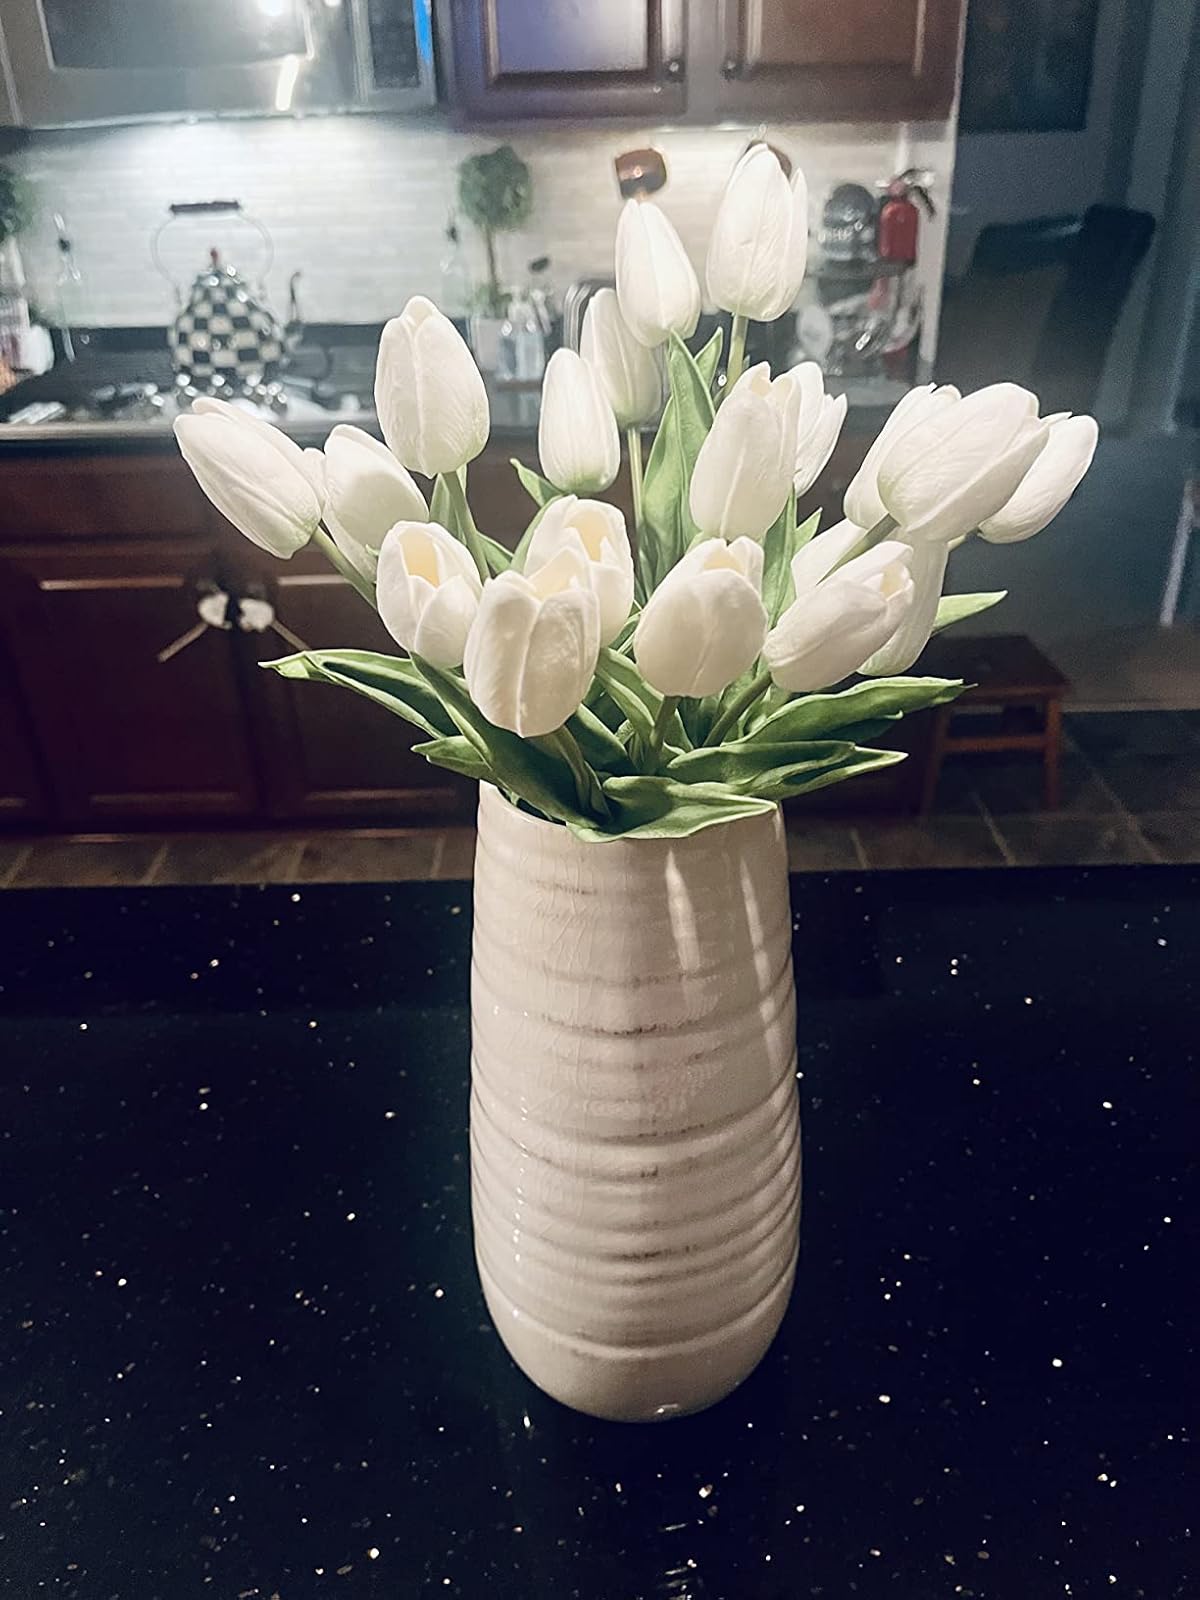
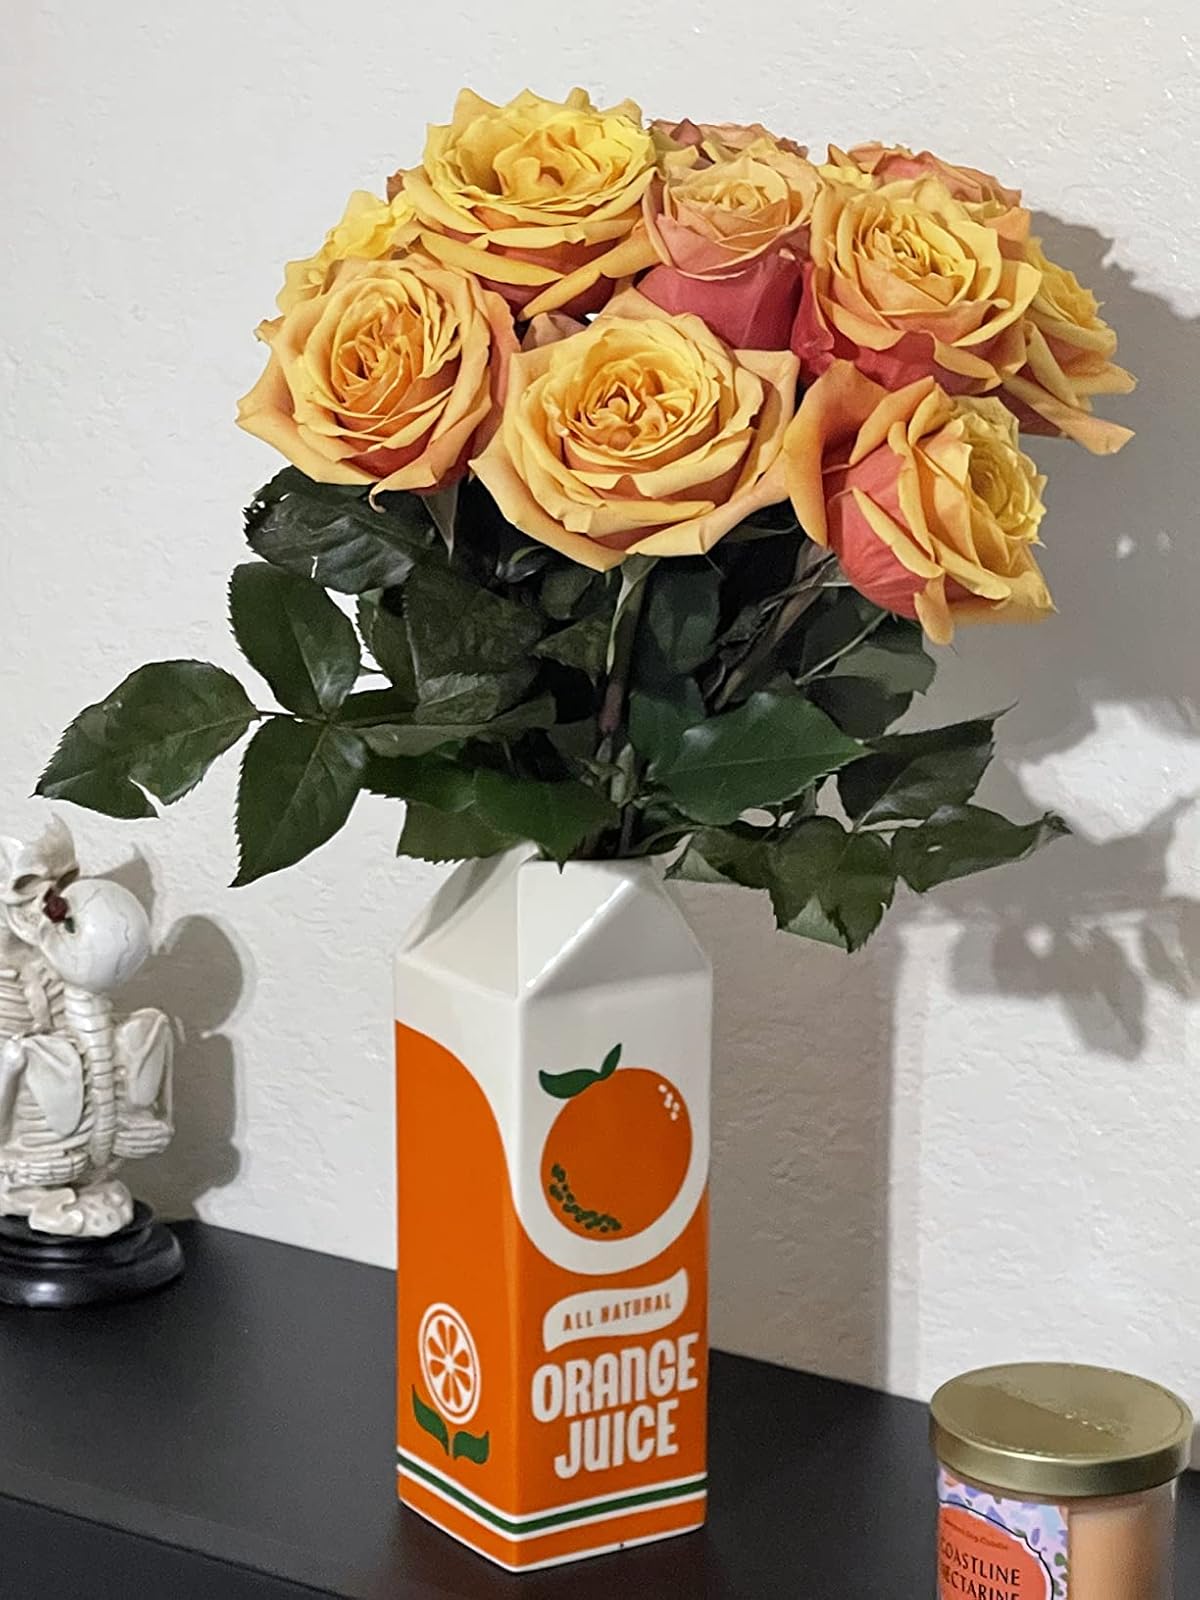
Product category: vase
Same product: no